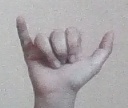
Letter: ya